Anson Davis House and Springhouse

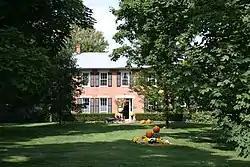
Main house, 2014

The Anson Davis House and Anson Davis Springhouse are historic buildings in Columbus, Ohio, United States. The house was listed on the National Register of Historic Places in 1975, and the springhouse in 1979. The two properties are the only remaining original structures from the once-extensive farm. The estate was deeded to Anson Davis from his father Samuel, a veteran of the Revolutionary War.